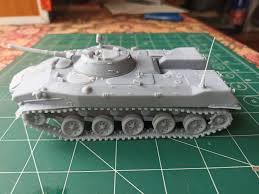
Label: BMD